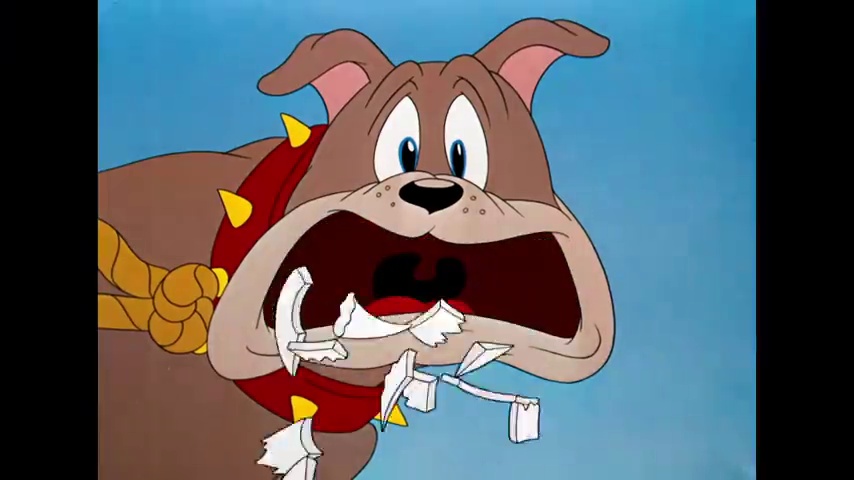
Portrait style: Cartoon Portrait